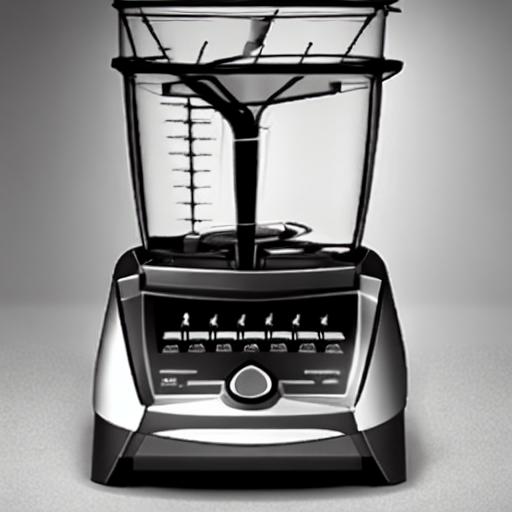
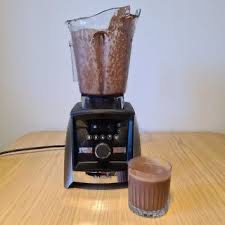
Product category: items_blender
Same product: no